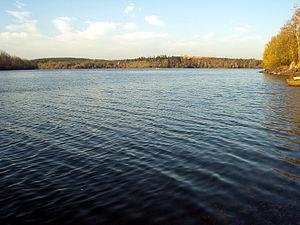
Cet article recense les zones humides de la République d'Irlande concernées par la convention de Ramsar.
Lough Oughter est un lac ou plutôt un ensemble de lacs, dans le Comté de Cavan couvrant approximativement 893 hectares. Il se trouve sur le cours de la rivière Erne et constitue la partie sud de l'ensemble des lacs de Lough Erne. Les lacs sont grossièrement bordés par Belturbet au nord, la ville de Cavan à l'est, Crossdoney au sud et Killeshandra à l'ouest.